Elihu Katz

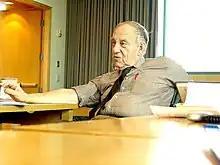
Elihu Katz

Elihu Katz (21 May 1926 – 31 December 2021) was an American-Israeli sociologist and communication scientist whose expertise was uses and gratifications theory. He authored over 20 books and 175 articles and book chapters during his lifetime and is acknowledged as one of "the founding fathers of regular television broadcasts in Israel."